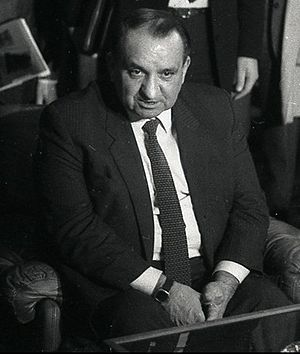
Fred Sinowatz
Fred Sinowatz var en Burgenland-kroatisk politiker fra Sozialdemokratische Partei Österreichs, SPÖ. Sinowatz var forbundskansler i Østrig fra 1983 til 1986.